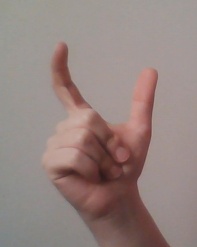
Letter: nun